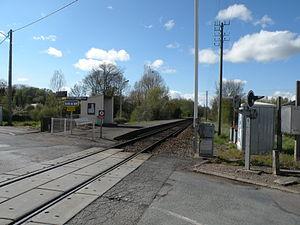
gare de Villers-Saint-Sépulcre
La gare de Villers-Saint-Sépulcre est une gare ferroviaire française de la ligne de Creil à Beauvais, située sur le territoire de la commune de Villers-Saint-Sépulcre, dans le département de l'Oise en région Hauts-de-France.